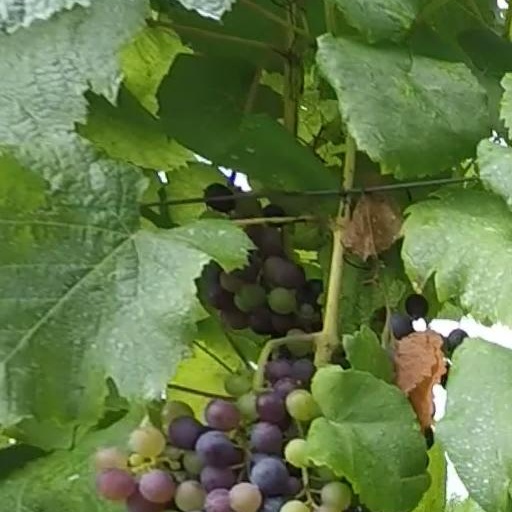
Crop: grape